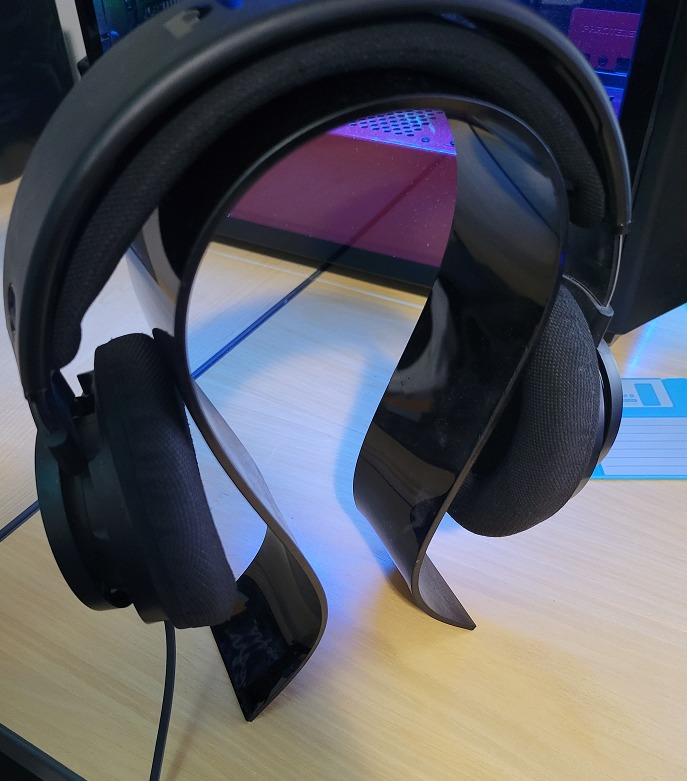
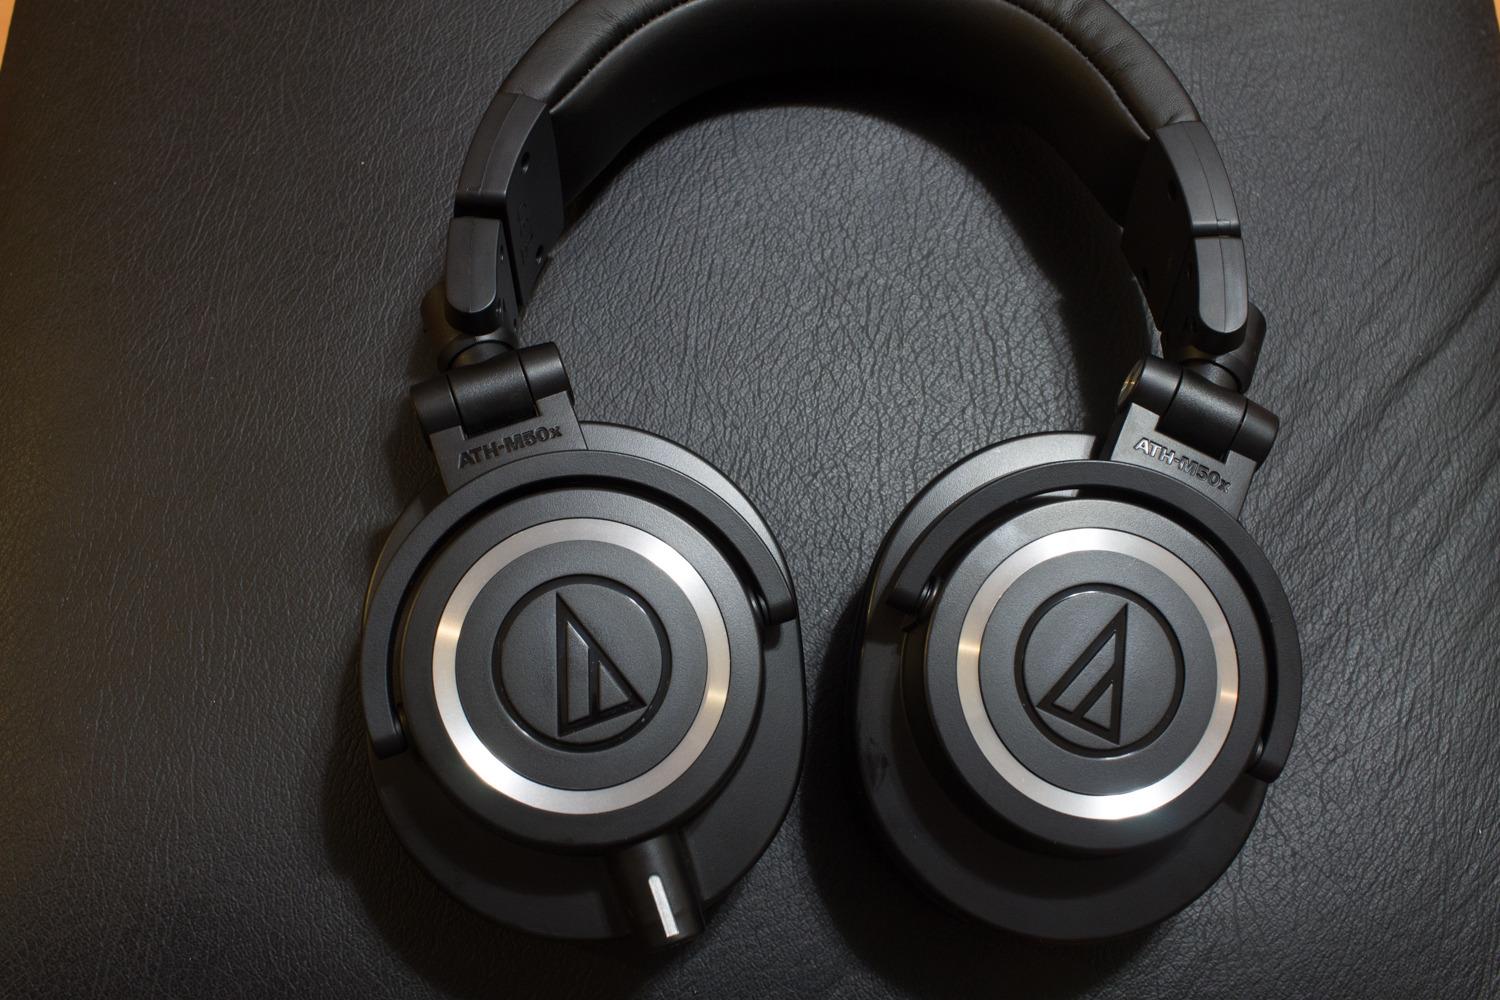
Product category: headphones
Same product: no